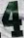
Number: 4